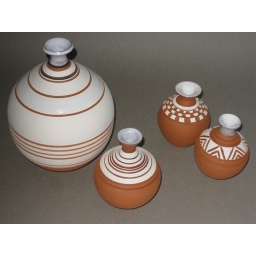
Terracotta &amp;amp; white slip, carved bottles by Lindsay H Hamilton.